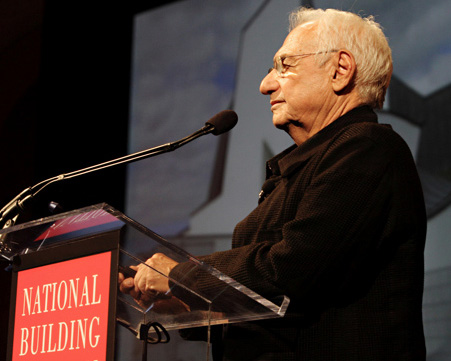
แฟรงก์ เกห์รี

|image = Turner 07 FGLecture.JPG
|caption = แฟรงก์ เกห์รี ในปี ค.ศ. 2007
|name = แฟรงก์ โอเวน เกห์รี
|nationality = แคนาดา-อเมริกัน
|alma_mater = บัณฑิตวิทยาลัยการออกแบบ มหาวิทยาลัยฮาร์วาร์ด
|birth_place = โทรอนโต, รัฐออนแทรีโอ
|current_residence = แซนตาโมนิกา,
|practice_name = เกห์รีพาร์ทเนอรส์ แอลแแอลพี (Gehry Partners LLP)
|significant_buildings = พิพิธภัณฑ์กุกเกนไฮม์ บิลบาโอ วอลต์ดิสนีย์คอนเสิร์ตฮอลล์ แดนซิงเฮาส์ 8 สปรูซสตรีท พิพิธภัณฑ์ศิลปะไวส์แมน
|awards =เหรียญทองจากเอไอเอเหรียญศิลปะแห่งชาติเครื่องราชอิสริยาภรณ์แคนาดารางวัลพริตซ์เกอร์
แฟรงก์ โอเวน เกห์รี () (ชื่อแต่กำเนิดคือ Ephraim Owen Goldberg; เกิด:28 กุมภาพันธ์ พ.ศ. 2472 - ) "Frank Gehry clears the air", "Globe and Mail", July 28, 2010 เป็นสถาปนิกสัญชาติแคนาดา-อเมริกัน ปัจจุบันอาศัยในนครลอสแอนเจลิส
จากผลงานออกแบบมากมายและแตกต่างจากยุคก่อนหน้านี้ ทำให้ในเวลาต่อมาชื่อของของเขาก็ได้กลายเป็นที่สนใจในหมู่สถาปนิกระดับโลก เขาได้รับการสรรเสริญว่า "งานของเกห์รี เป็นงานที่มีสำคัญที่สุดในวงการสถาปัตยกรรมร่วมสมัย" "โดยเวิลด์อเมริกันเซอร์เวย์" (World Architecture Survey) ในปี 2010 รวมไปถึง "สถาปนิกที่มีความสำคัญที่สุดในยุคสมัยของพวกเรา" จาก "วานิตีแฟร์" (Vanity Fair) เขาได้รับรางวัลพริตซ์เกอร์ ซ่งเป็นรางวัลสูงสุดในสายวิชาชีพสถาปนิกในปี 1989 และรางวัลอื่นๆอีกมาก รวมถึงได้ปริญญาเอกดุษฎีบัณฑิตจากมหาวิทยาลัยระดับโลกอีกหลายที่เช่น มหาวิทยาลัยเยล มหาวิทยาลัยฮาร์วาร์ด มหาวิทยาลัยพรินซ์ตัน เป็นต้น
ผลงานของ แฟรงก์ เกห์รี นั้นมีหลากหลายรวมถึงอาคารพักอาศัย พิพิธภัณฑ์ สถานที่ท่องเที่ยวหลายแห่ง ผลงานที่มีชื่อของเขาได้แก่ พิพิธภัณฑ์กุกเกนไฮม์ บิลบาโอ ในเมืองบิลเบา ประเทศสเปน ซึ่งเป็นอาคารที่มีไทเทเนียมเป็นวัสดุหลัก วอลต์ดิสนีย์คอนเสิร์ตฮอลล์ที่ ลอสแอนเจลิส และแดนซิงเฮาส์ที่กรุงปราก สาธารณรัฐเช็ก อาคารเรย์แอนด์มาเรียสตาตาเซนเตอร์ ในสถาบันเทคโนโลยีแมสซาชูเซตส์ ในเมืองแคมบริดจ์ รัฐแมสซาชูเซตส์ อาคาร8 สปรูซสตรีท ในแมนฮัตตัน นิวยอร์ก เป็นต้น
== ผลงานที่มีชื่อเสียง ==
ภาพ:Wfm stata center.jpg|ผลงานของเกห์รี สตาตาเซ็นเตอร์ อาคารเรียน ที่สถาบันเทคโนโลยีแมสซาชูเซตส์
ภาพ:Guggenheim-bilbao-jan05.jpg|พิพิธภัณฑ์กุกเกนไฮม์ บิลบาโอ
ภาพ:Prag ginger u fred gehry.jpg|แดนซิงเฮาส์ ที่ กรุงปราก
ภาพ:WaltDisneyConcertHall.jpeg|วอลต์ดิสนีย์คอนเสิร์ตฮอลล์
ภาพ:Weisman Art Museum.jpg|พิพิธภัณฑ์ศิลปะไวส์แมน
ภาพ:Gehry Pritzker.JPG|มิลเลเนียมพาร์ก (ชิคาโก)
ภาพ:Peter-B-Lewis-Building.jpg|อาคาร พีเตอร์ บี ลูอิส (Peter B. Lewis) คณะบริหารธุรกิจ(Weatherhead School of Management) มหาวิทยาลัยเคสเวสเทิร์นรีเสิร์ฟ
ภาพ:Beekman Place New York.jpg|อาคาร 8 สปรูซสตรีท ณ แมนฮัตตัน นิวยอร์ก
ภาพ:Elciego3.jpg|อาคาร Marqués de Riscal Hotel ในสเปน
== อ้างอิง ==
* "Sketches of Frank Gehry" - Documentary
* "Frank Gehry Architect" - Guggenheim Publications 2001
* Architects Today - Laurence King Publishers
* Dal Co, Francesco and Forster, Kurt. W. ""Frank O. Gehry: The Complete Works."" Published in the United States of America in 1998 by The Monacelli Press, Inc. Copyright 1998 by The Monacelli Press, Inc.
หมวดหมู่:สถาปนิกชาวแคนาดา|ฟแฟรงก์ เกห์รี
หมวดหมู่:บุคคลจากบัณฑิตวิทยาลัยการออกแบบ มหาวิทยาลัยฮาร์วาร์ด
หมวดหมู่:ผู้ได้รับรางวัลพริตซ์เกอร์
หมวดหมู่:บุคคลจากโทรอนโต